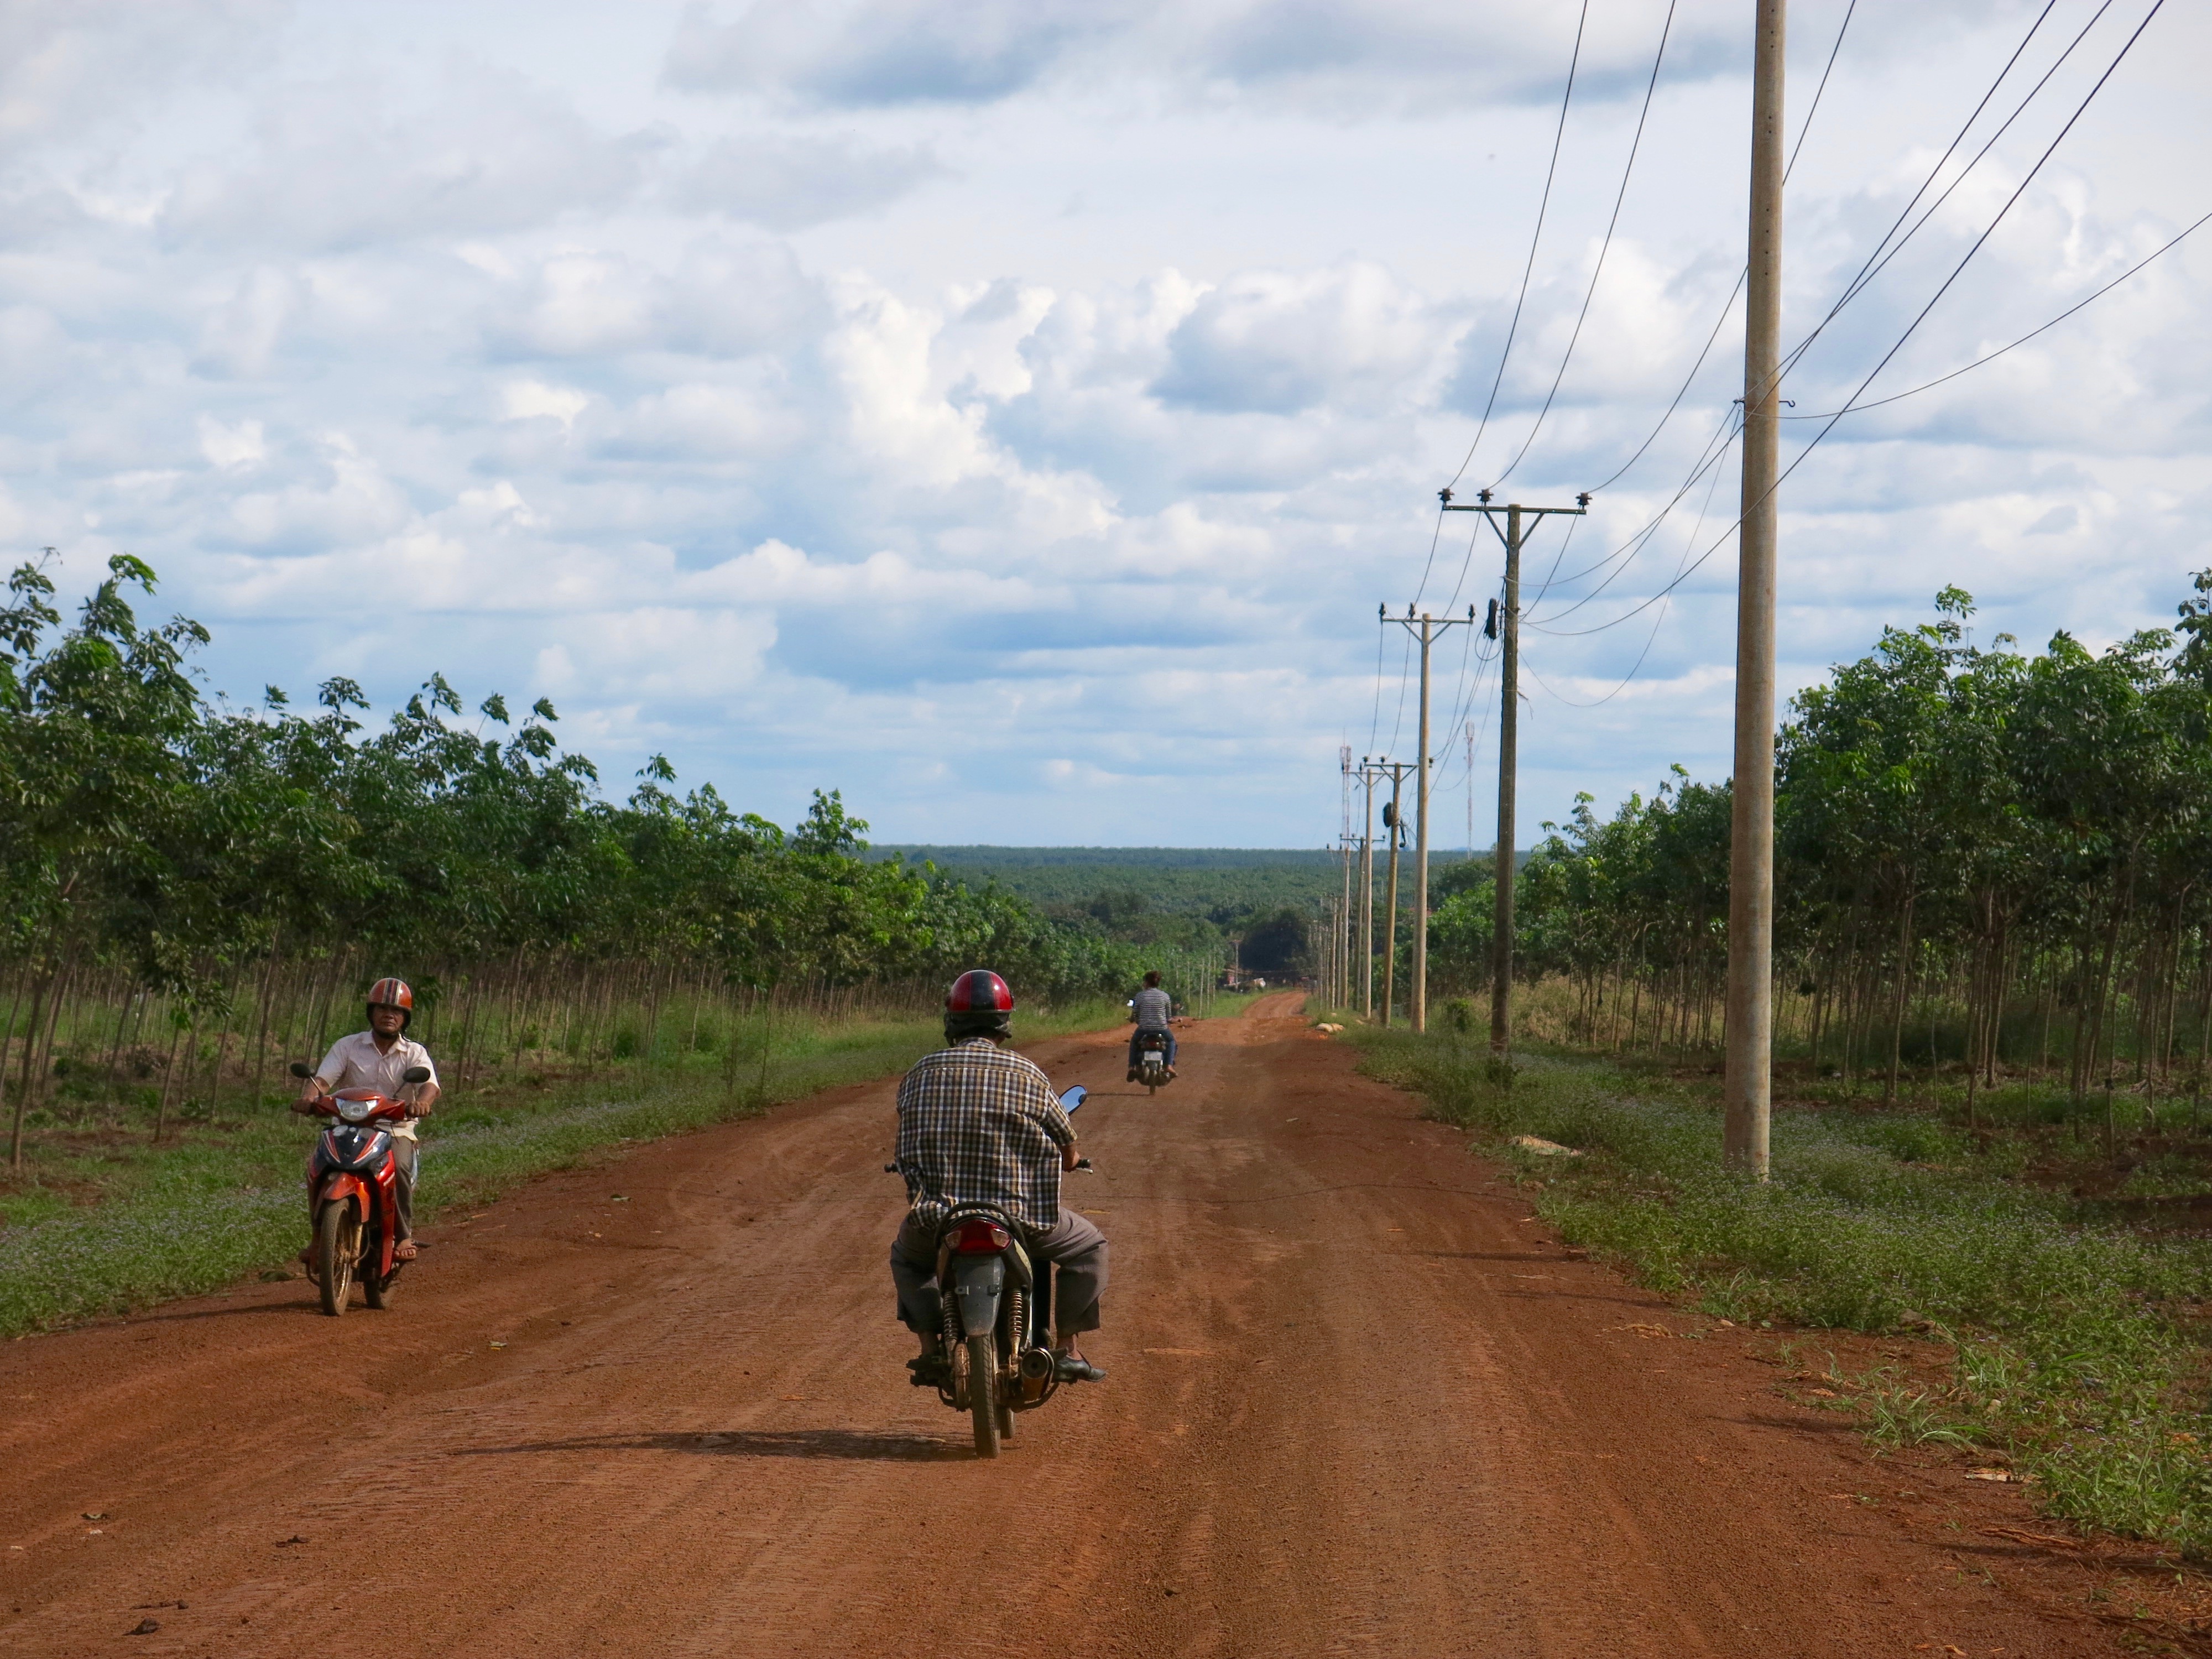
road, bicycle, vehicle, soil, mountain bike, cycling, sports, racing, rural area